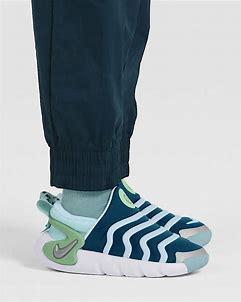
Brand: Nike
Model: Dynamo Go